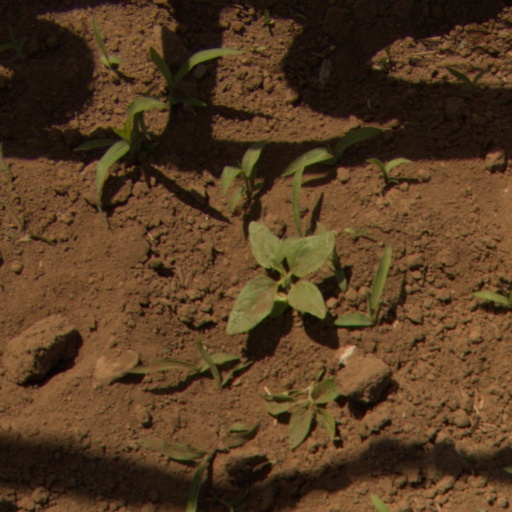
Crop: Jerusalem artichoke